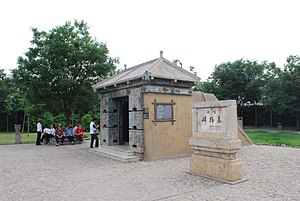
Fu Hao
Fu Haos grav
Fu Hao eller Fru Hao, posthumt Mu Xin og undertiden Lady Fu Hao, var en af kong Wu Dings mange koner i Shang-dynastiet, og som, usædvanligt for den tid, også fungerede som general og ypperstepræstinde.